Fergushill

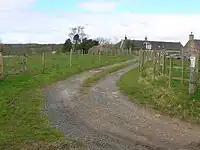
The old driveway to Fergushill House and the site of the gatehouse.

'Fergushill' as a surname is a sept of the Clan Fergusson; the area is either named after the family, i.e. Fergushill of that Ilk, or more likely, took the name of the area as their patronym, as with the Cunninghame clan. Robert de Fergushill de Eodem had an extensive estate here in 1417; 'de Eodem' refers to the patronym being the same name as the barony. In 1577, A. Fergushill, burgess of Ayr, sold the lands of Gallisholmes to John Wallace of Craigie.